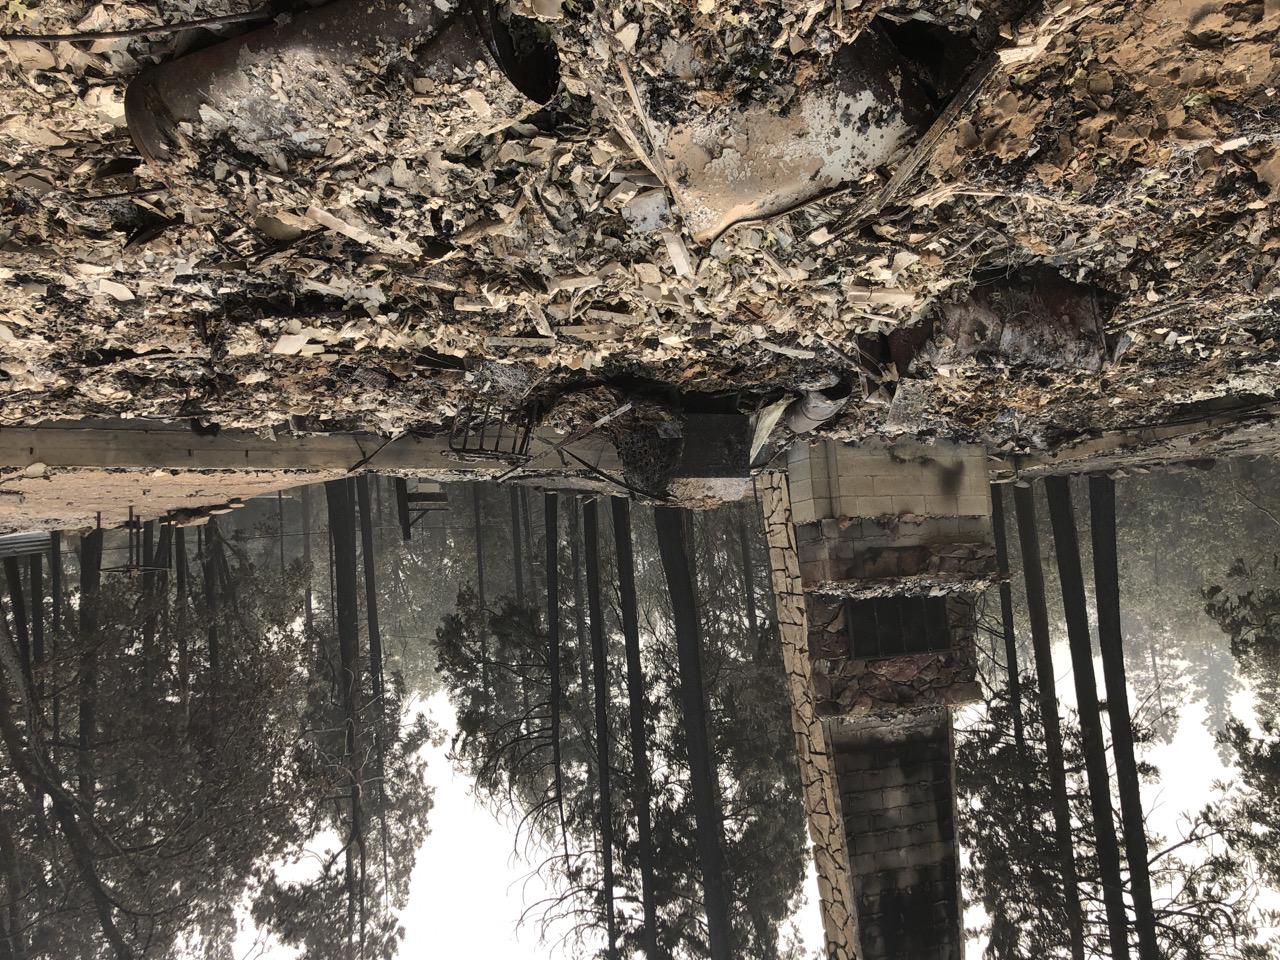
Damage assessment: destroyed